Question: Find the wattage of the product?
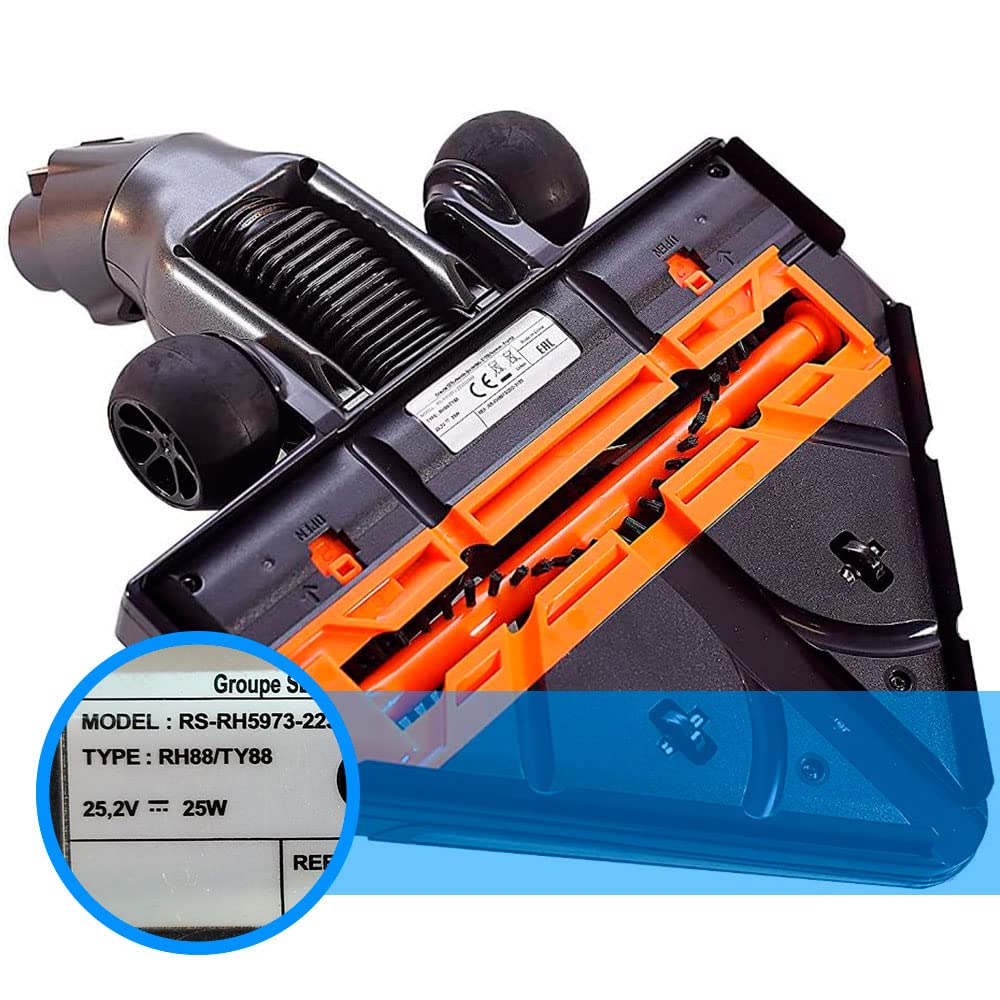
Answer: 25.0 watt